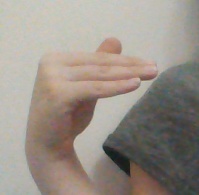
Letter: khaa